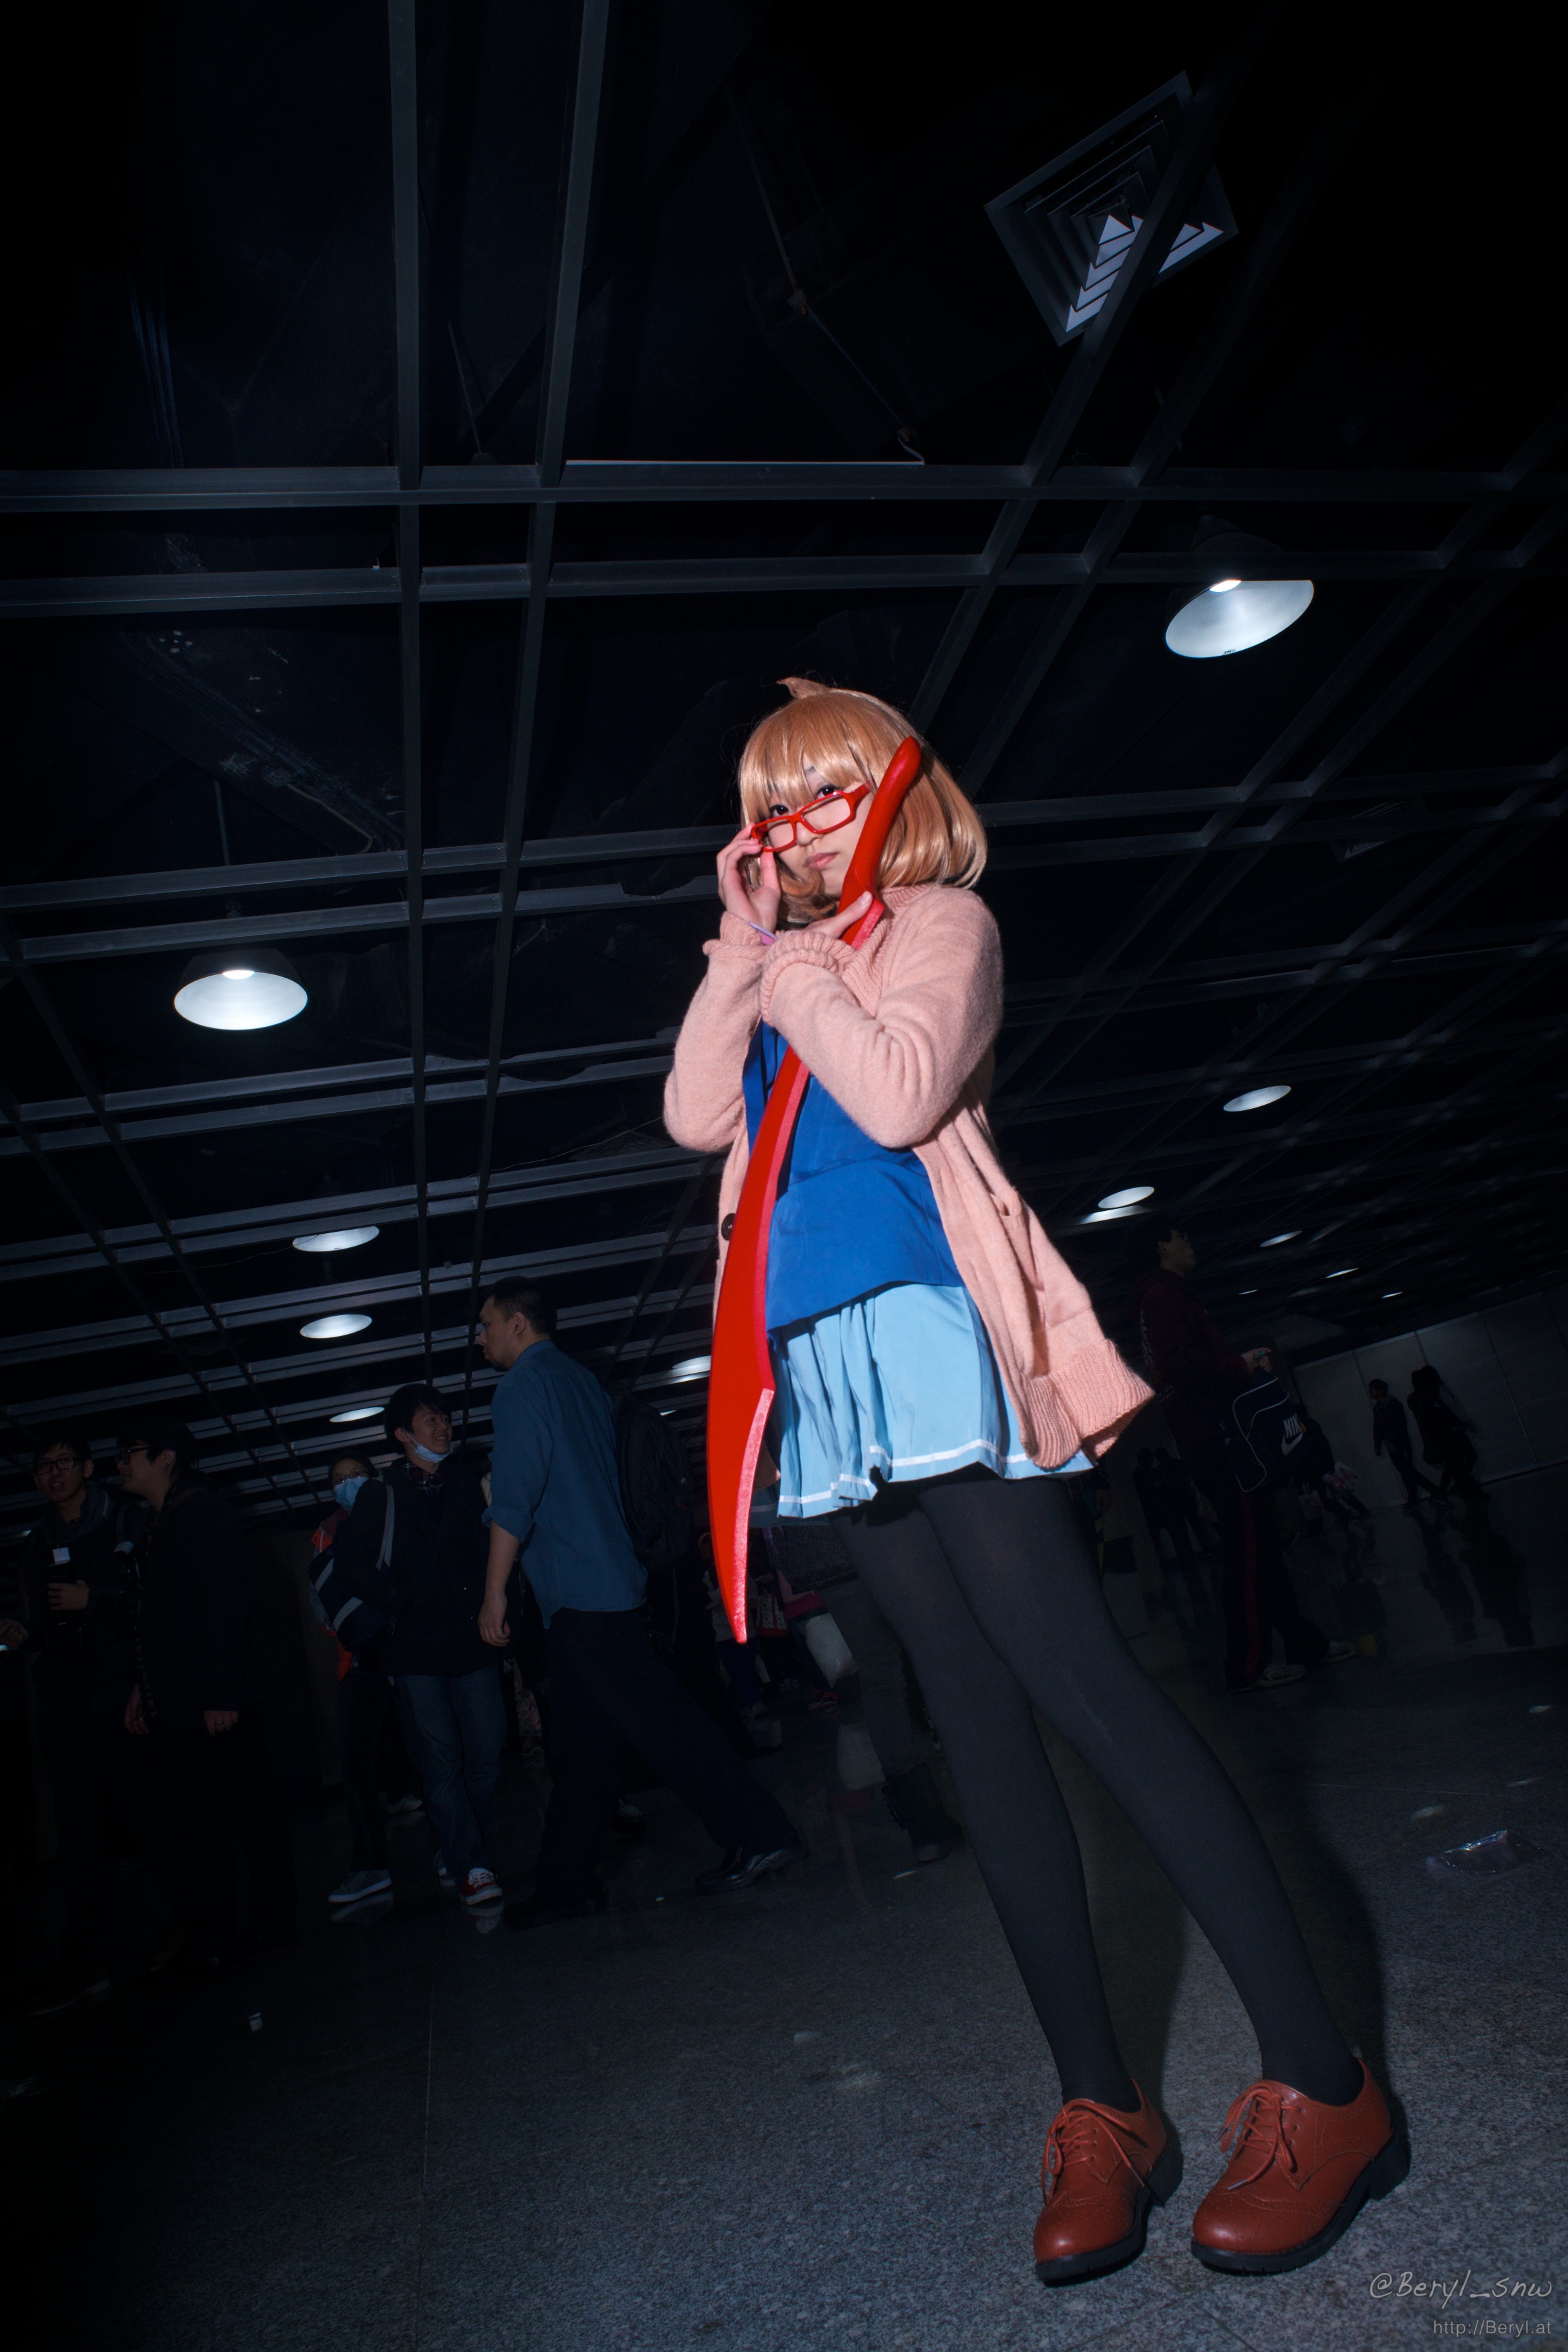
girl, cute, portrait, model, young, chinese, red, fashion, nikon, clothing, performance art, face, cosplay, 2014, girls, cool image, stage, japanese, canton, nikkor, costume, d800e, anime, comic, comiccon, yaca, beyondtheboundary, kuriyamamirai